Srikandi

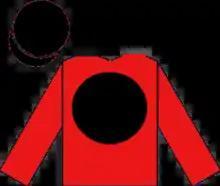

Srikandi (foaled 10 October 2010) is a retired Thoroughbred racehorse and broodmare trained in Australia. She won the Group 1 Stradbroke Handicap and Tattersall's Tiara. She won over two million dollars.